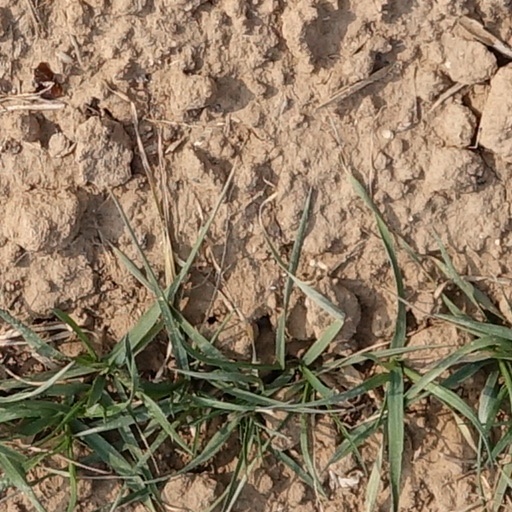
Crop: wheat